Braga

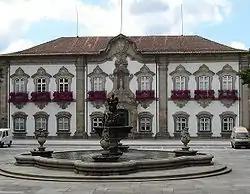
The 18th century municipal hall that houses the local government authority

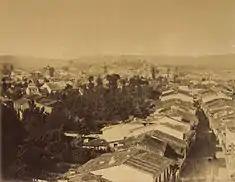
The skyline of Braga during the mid-19th century.

Braga as the main center of Christianity in Iberia, during the Reconquista (until the emergence of Santiago de Compostela and, later, the conquest of Toledo from the Muslims, in 1085), held a prominent stage in medieval politics, being a major contributor to the Independence of Portugal with the intervention of the Archbishop D. Paio Mendes in the Vatican, with Pope Alexander III, which lead to the promulgation of the Bula Manifestis Probatum, in 1179, recognizing Portugal as an independent Kingdom under D. Afonso I Henriques. It is traditionally told that the future king was baptized by Saint Gerald of Braga, although the exact location is still being debated. Because of this support for D. Afonso Henriques, the new king gave large privileges to the city of Braga handing it over to direct control of the Church, basically making it a personal fiefdom of the Archbishop. This legal particularism continued all throughout history until the instauration of the Republic giving the city and its surrounding area the nickname of ""Paiz Bracarense"" (roughly translated as "Country of Braga").